Architecture of Casablanca

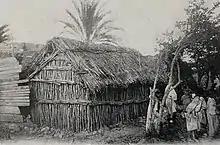
A "nawāl" or "tankīra", origin of the name of the Tnaker neighborhood, circa 1910.

In his 1900 map of the city, Dr. Frédéric Weisgerber identified three main parts: the medina, the mellah, and the Tnaker (huts). Casablanca hosted a kissaria, fonduqs, and a fresh produce market along the Wadi Bouskoura stream, at what is now the United Nations Square.